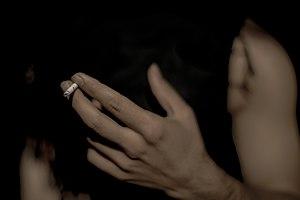
Le sevrage tabagique est l'arrêt de la consommation de tabac, dans le but de s'affranchir de la dépendance induite. Bien que le sevrage du tabac puisse être spontané, il existe plusieurs aides, essentiellement destinées à arrêter de fumer. Русский: Отказ от курения, как и от других форм потребления табака, может быть сложен в силу зависимости, вызываемой никотином. Svenska: Rökavvänjning är den process det innebär att upphöra med vanan att inhalera tobaksrök.